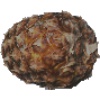
Label: pineapple